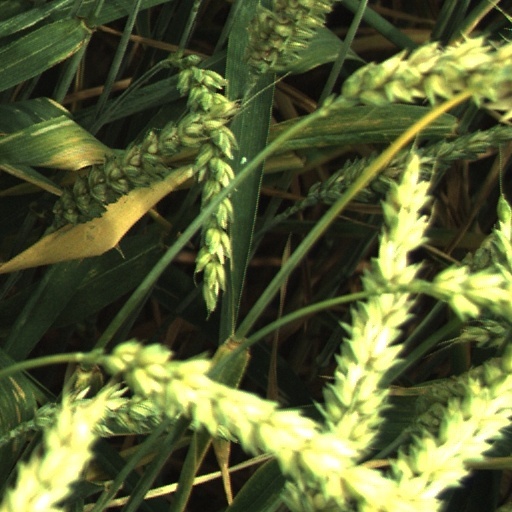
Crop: wheat